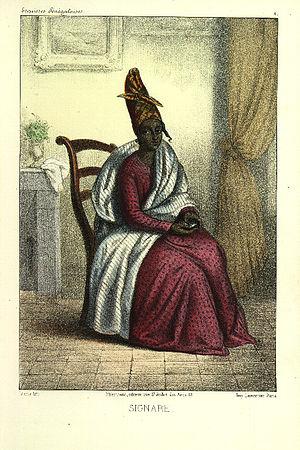
L'abbé David Boilat est l'un des premiers prêtres catholiques du Sénégal et l'un des premiers écrivains sénégalais à avoir décrit l'histoire et la société de son temps.
Les signares sont les jeunes femmes noires ou métisses, de la Petite-Côte du Sénégal, dans les comptoirs de Rufisque au XVIIᵉ siècle, puis de Gorée et finalement de Saint-Louis jusqu'au milieu du XIXᵉ siècle.